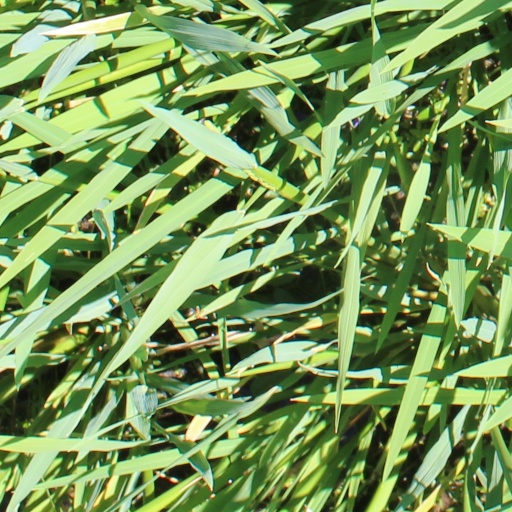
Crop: rice